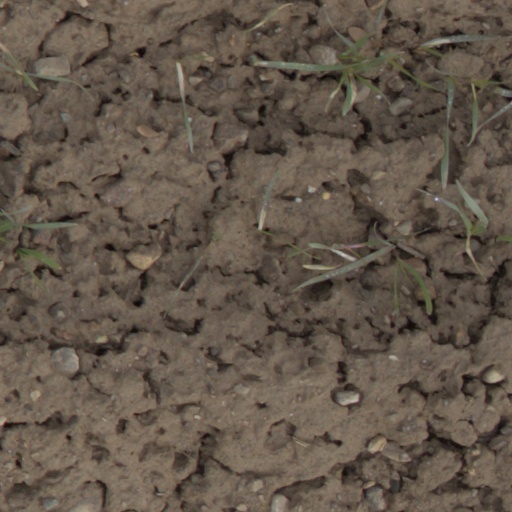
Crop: wheat